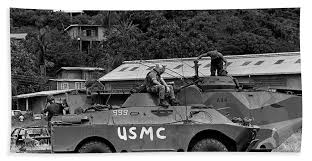
Label: BRDM